The Deemster

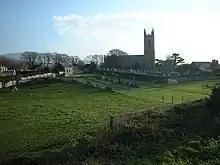
Kirk Michael, where Ewan Mylrea comes to be buried

Thorkell Mylrea buys himself into becoming a Deemster (or judge) on the Isle of Man. He then uses his influence to have his brother, Gilcrist, appointed Bishop, but Gilcrist disappoints him in being good, pious and beyond bribery. In contrast to their father, the Deemster's children, Ewan and Mona, grow up to become a conscientious and diligent priest and a good, caring woman. In contrast, without a strong hand to admonish him, the Bishop's son, Dan, grows up to become "thoughtless, brave, stubborn", likeable but unreliable. The cousins, Mona and Dan, come to fall in love.